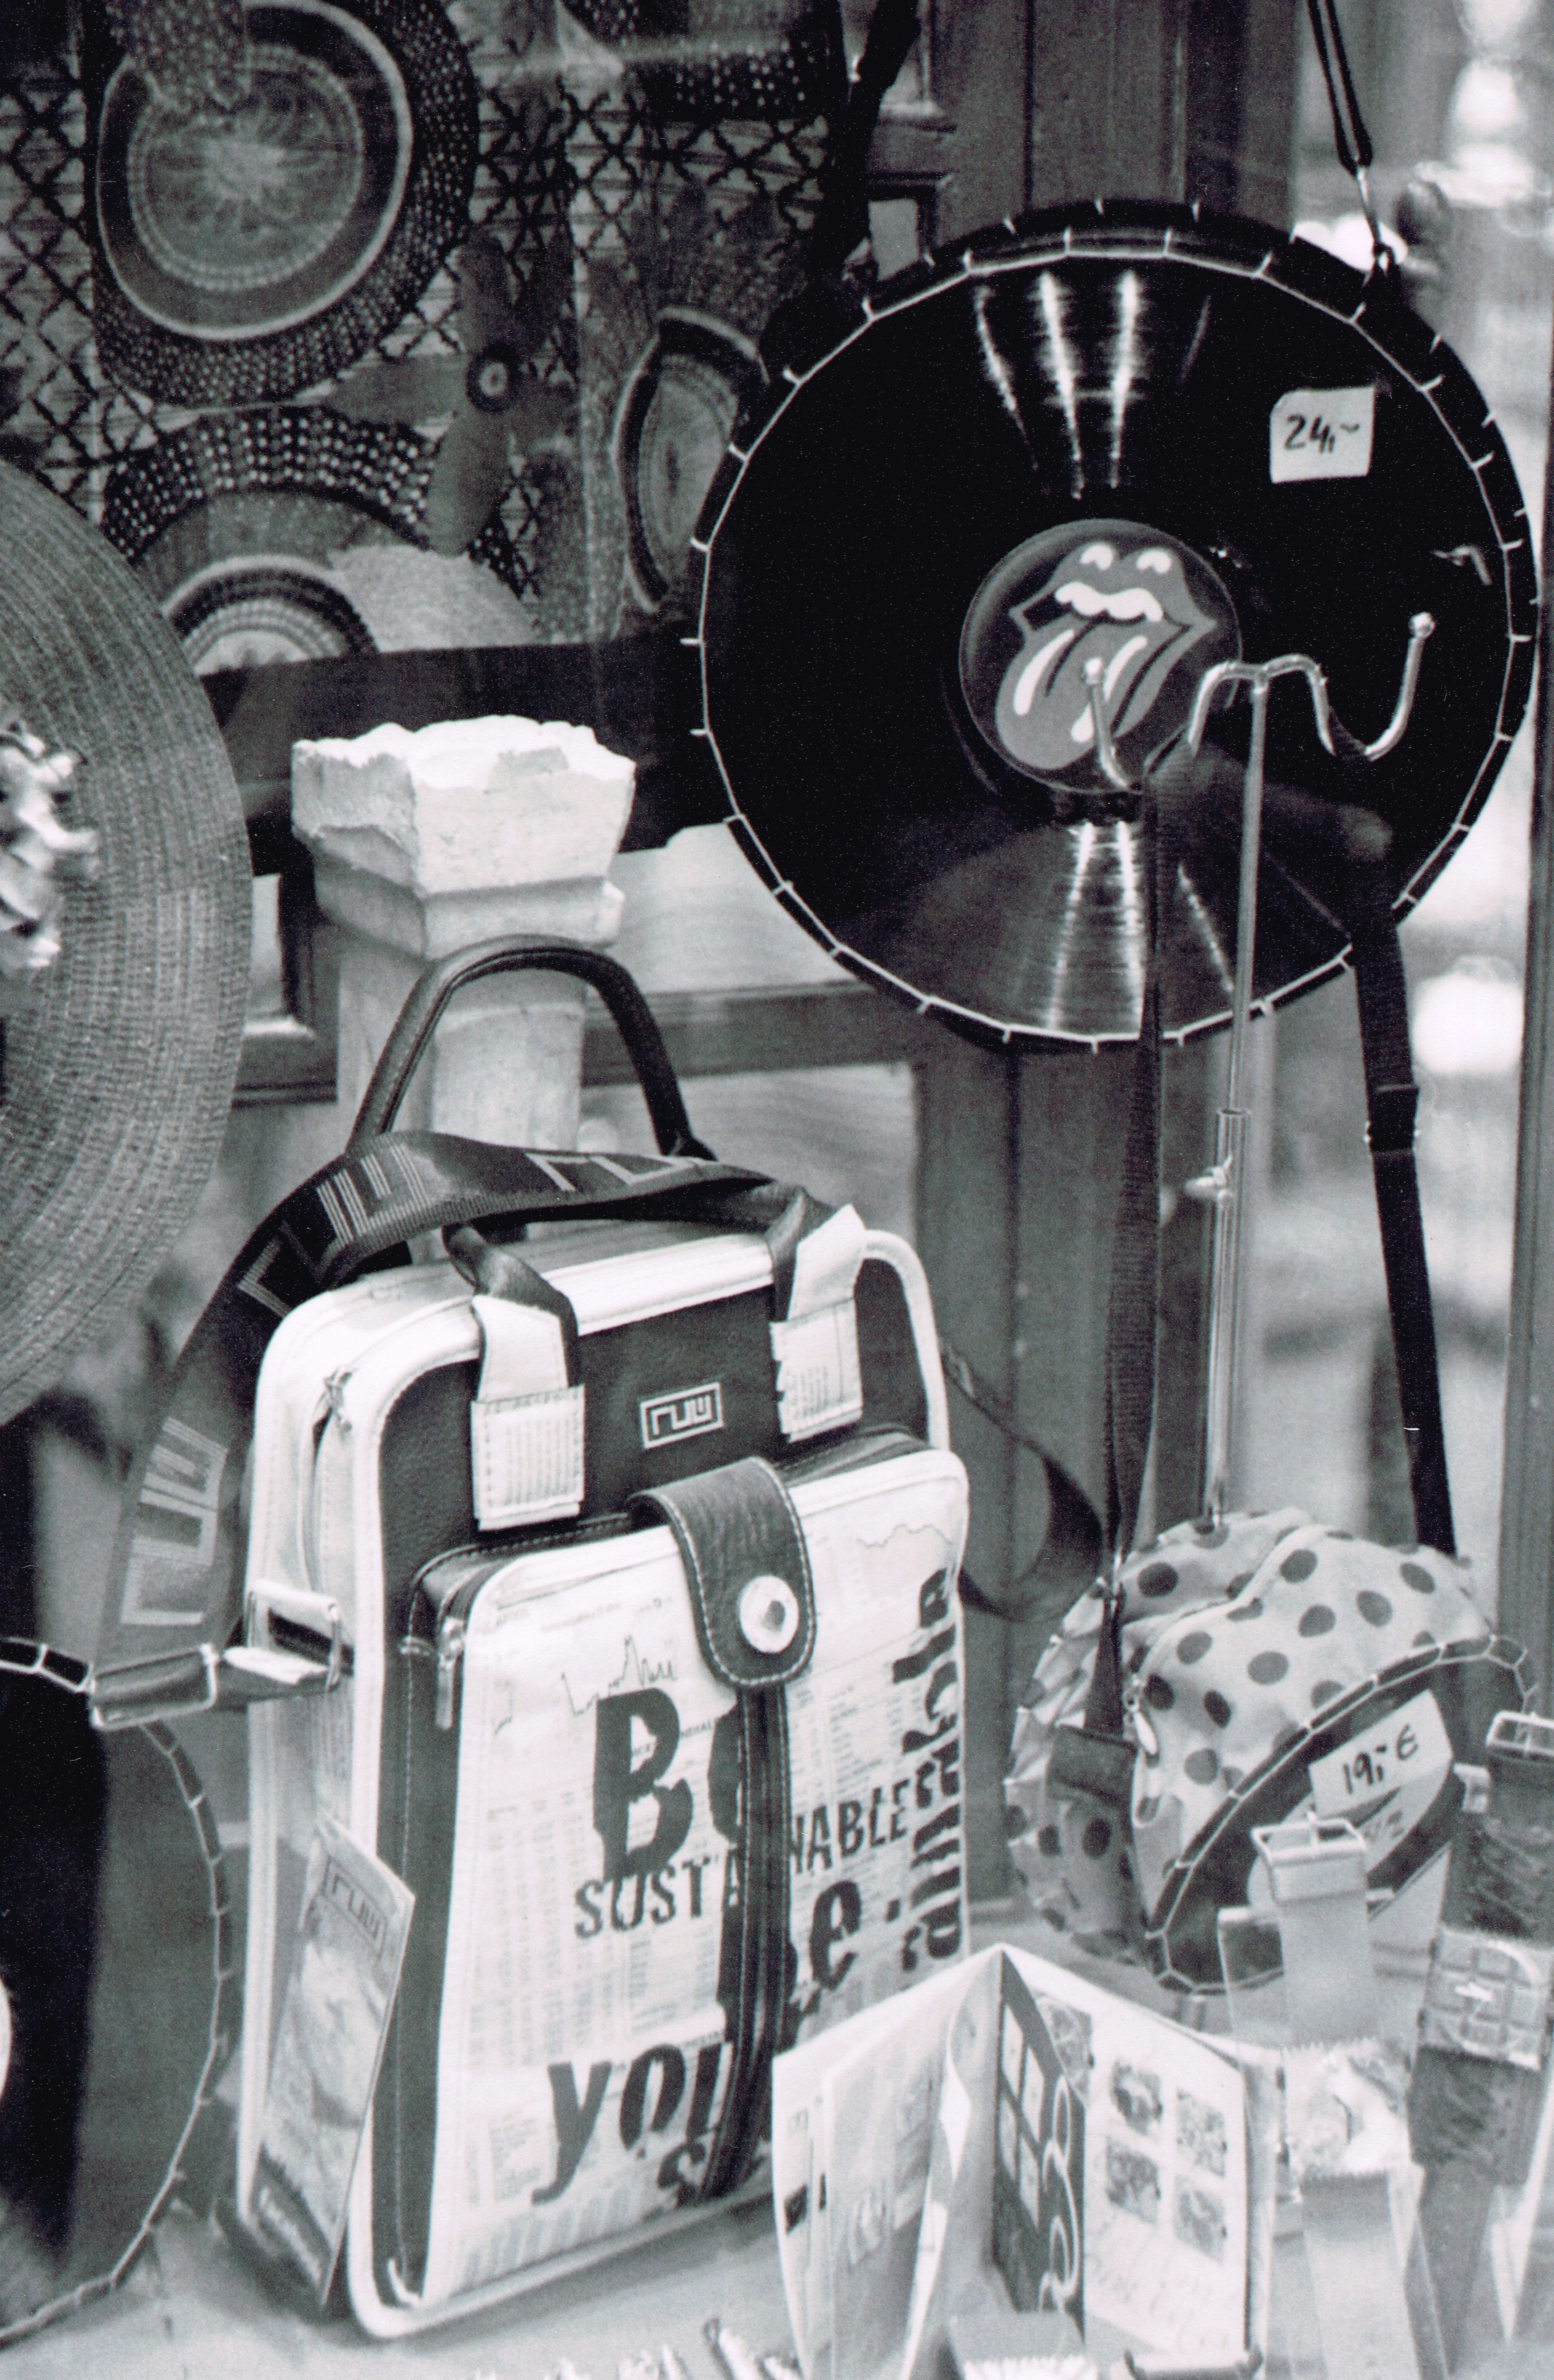
record, black and white, bag, drums, showcase, rolling stones, trivia